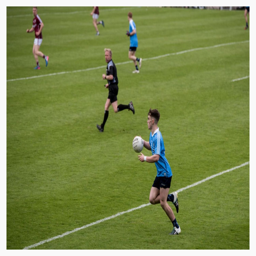
congratulations to the u players